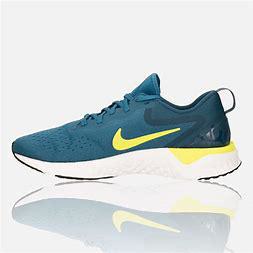
Brand: Nike
Model: Odyssey React